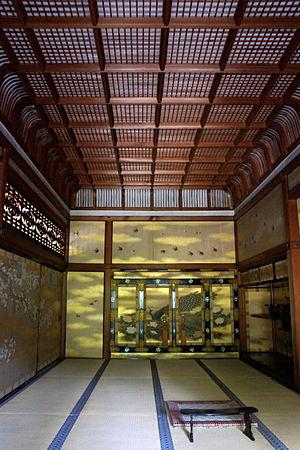
L'école Hara est un atelier de peinture japonais établi à la fin de l'époque d'Edo à Kyoto, qui a continué comme entreprise familiale jusqu'au début du XXᵉ siècle. Les artistes Hara étaient des peintres auprès de la cour impériale qui exerçaient une grande influence au sein des cercles artistiques de Kyoto. Ils ont créé des peintures pour divers temples et sanctuaires ainsi que pour le palais impérial de Kyoto.